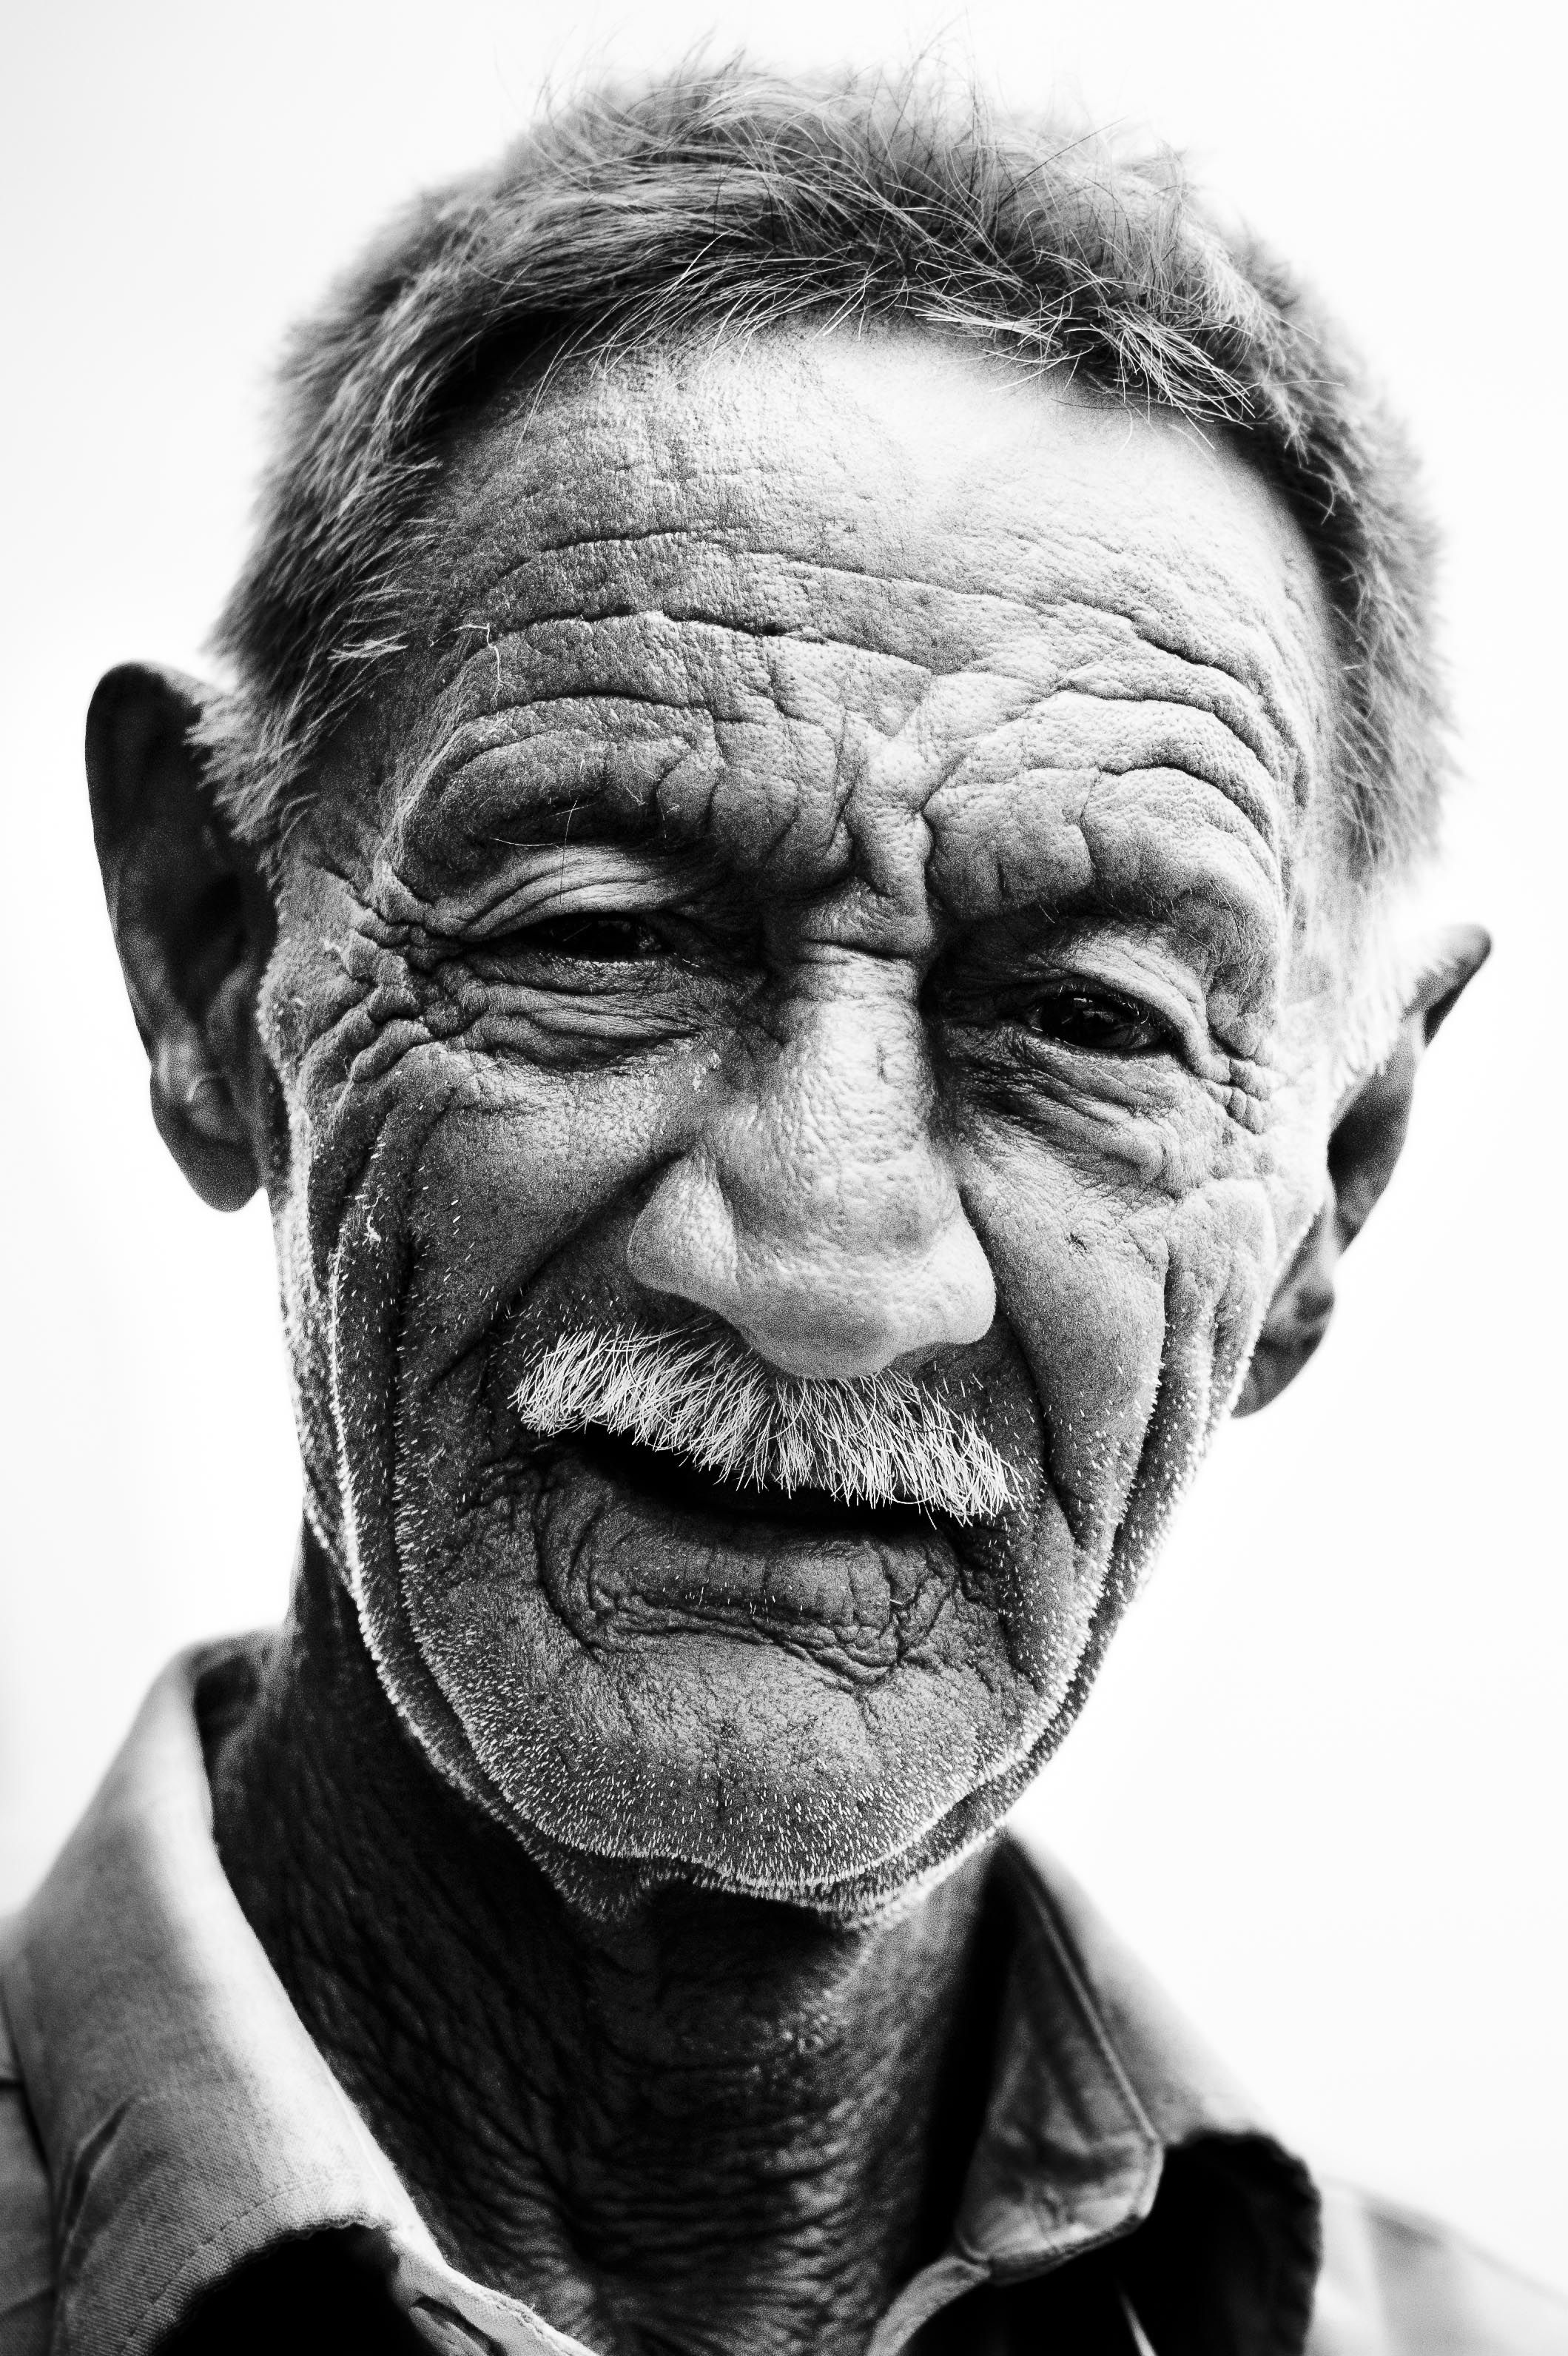
Label: Colored